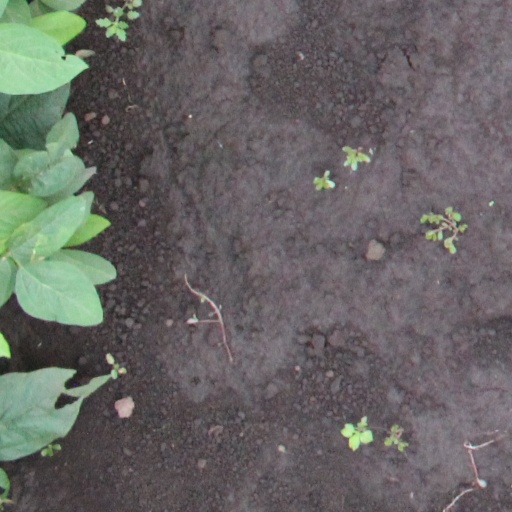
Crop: soybean